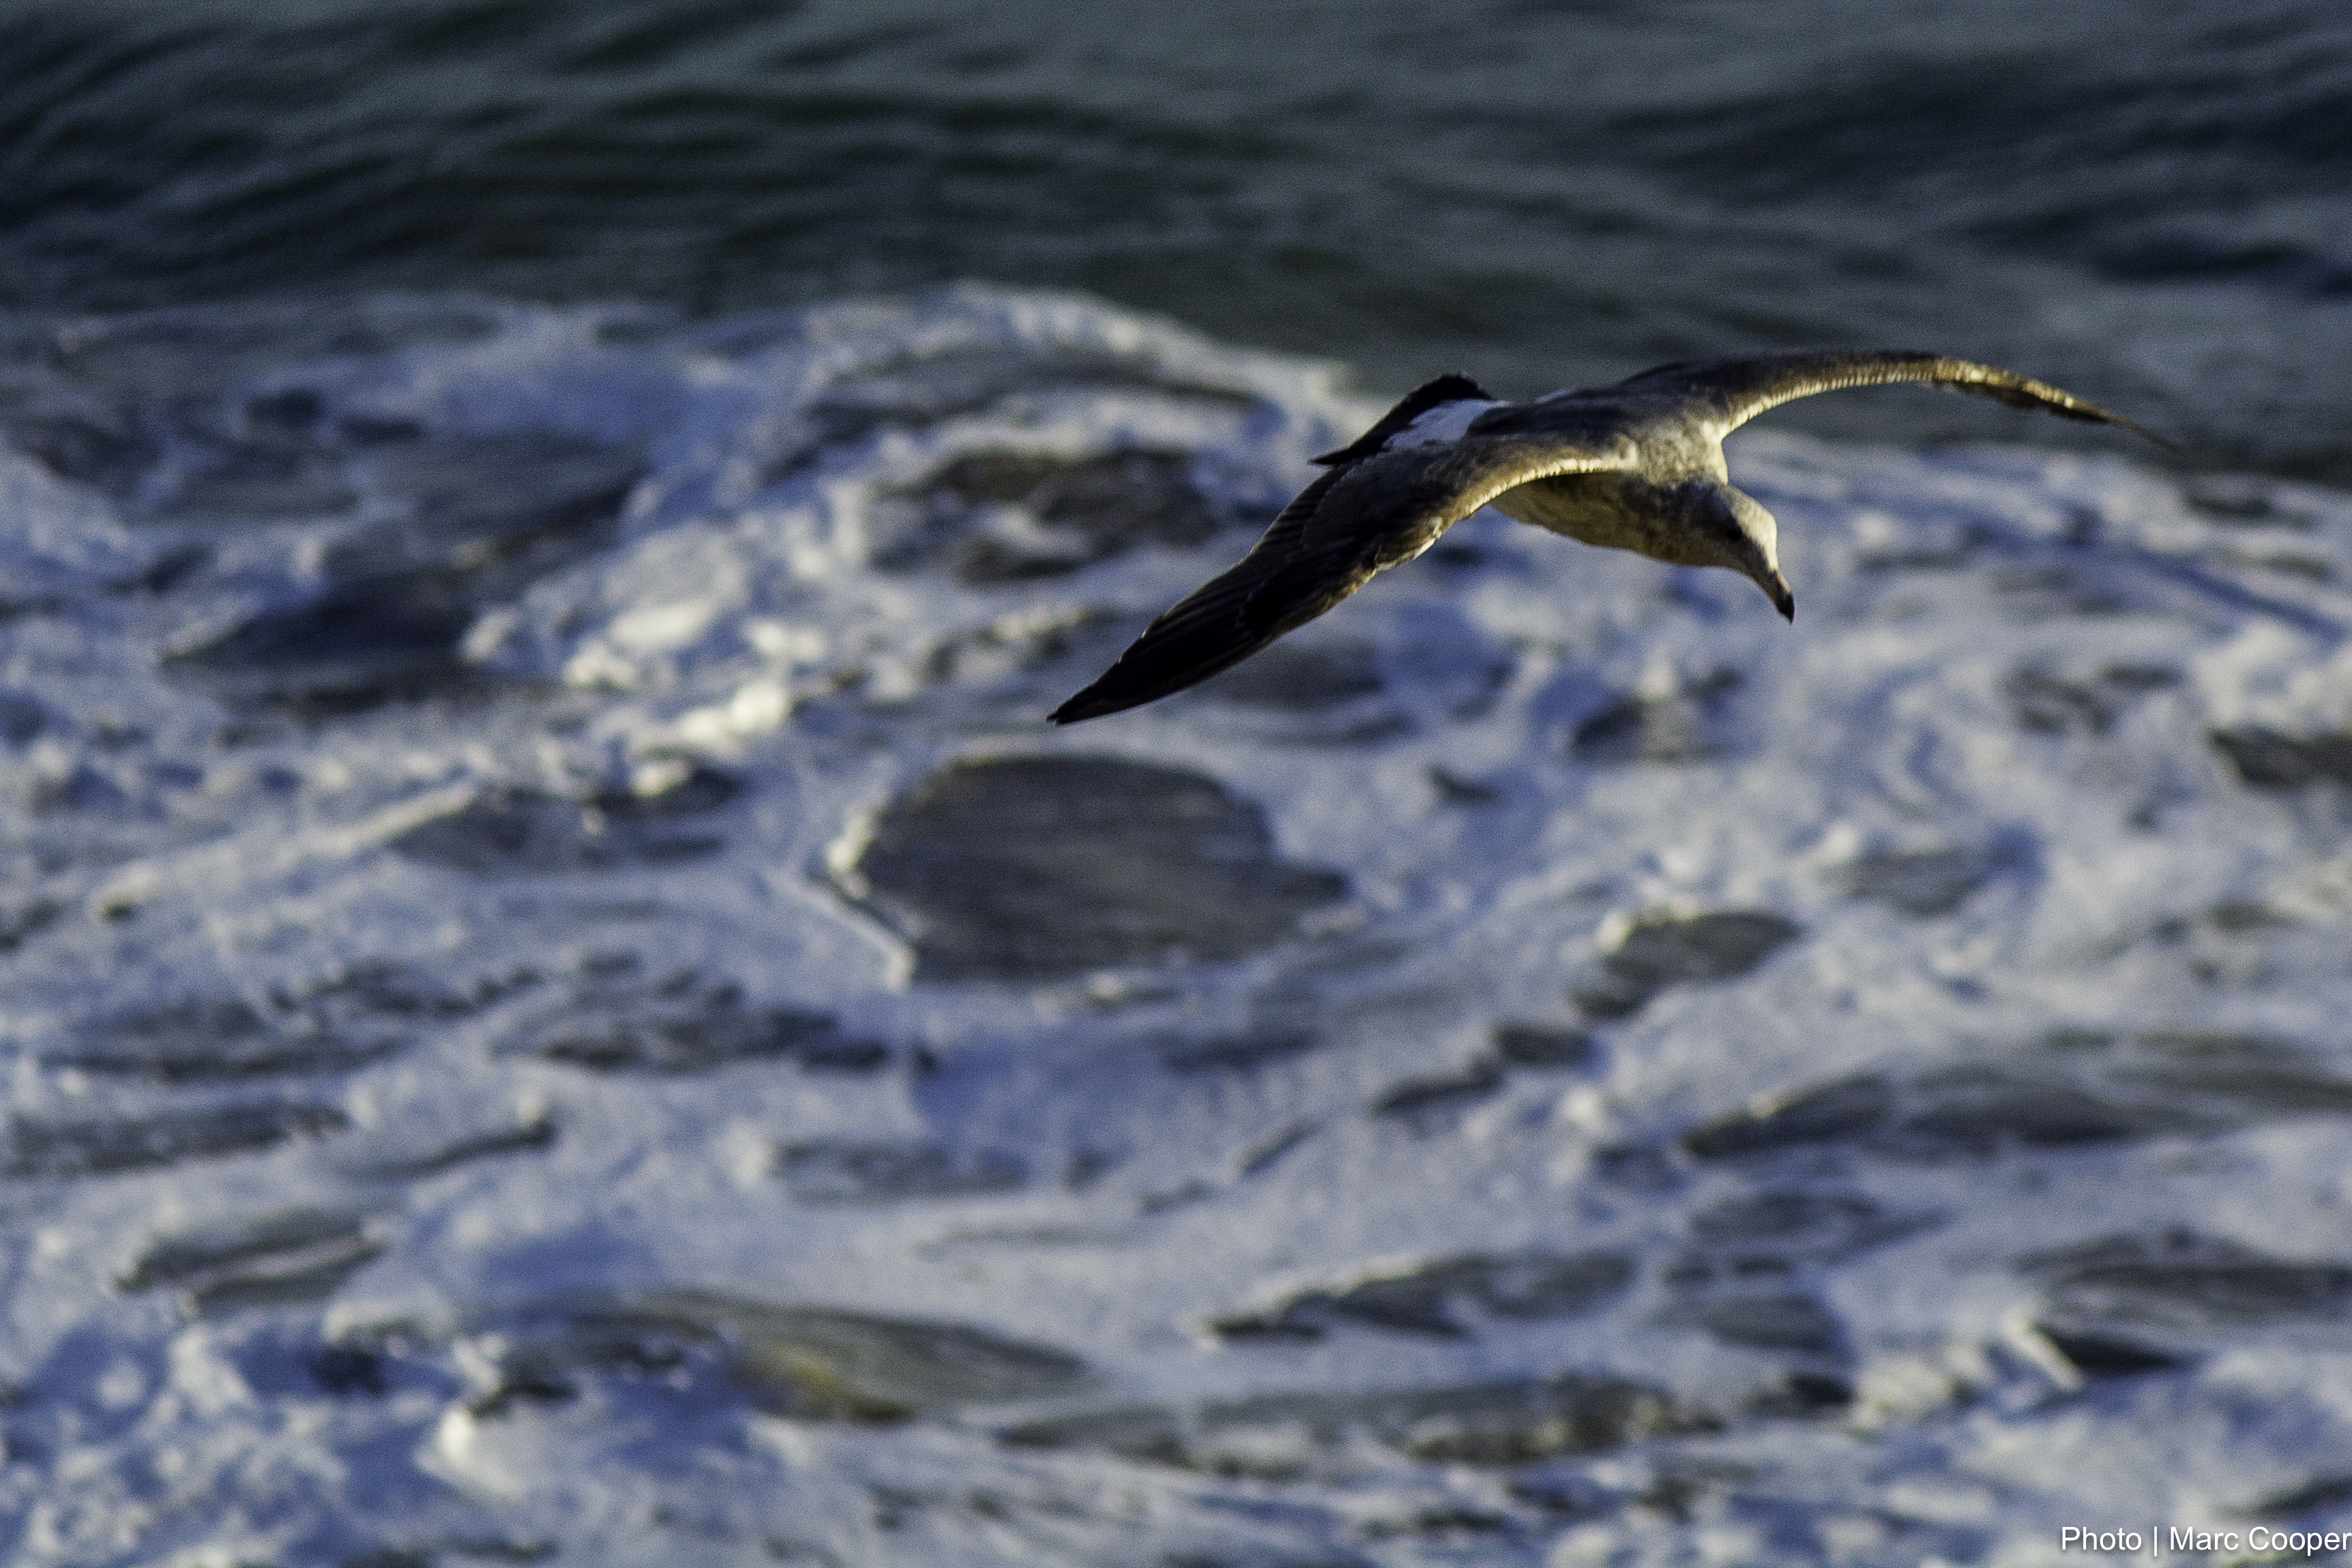
beach, sea, ocean, bird, bokeh, wave, seabird, nikon, birds, gulls, malibu, seagulls, vertebrate, lightroom, dolphin, depthoffield, d810, autofocus, pacific, oceanbirds, rockybeaches, pch, elmatadorstatebeach, albatross, marine mammal, wind wave, marine biology, whales dolphins and porpoises